Whimple Wassail

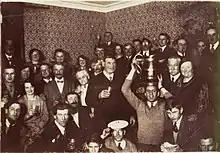
Whimple Wassail 1930

The Whimple Wassail is an orchard-visiting wassail ceremony which takes place in the Devon village of Whimple annually every Old Twelfth Night (January 17).